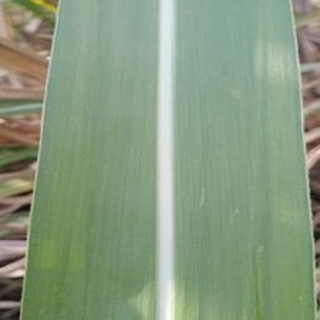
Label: healthy_sugarcane